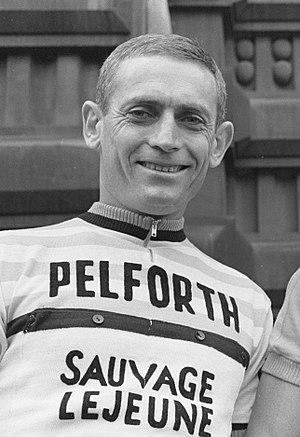
Georges Groussard, né le 22 mars 1937 à La Chapelle-Janson, est un coureur cycliste français, professionnel de 1961 à 1967.